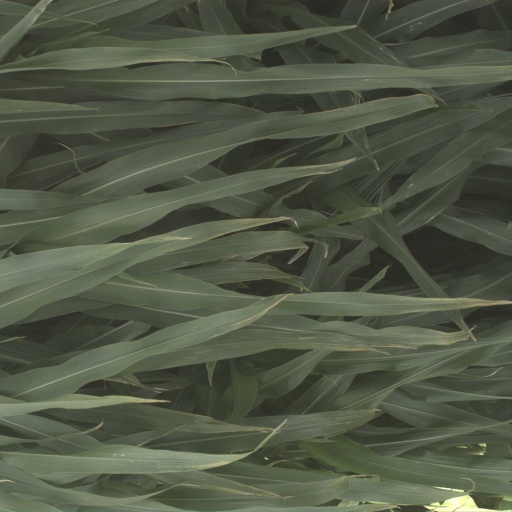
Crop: sorghum